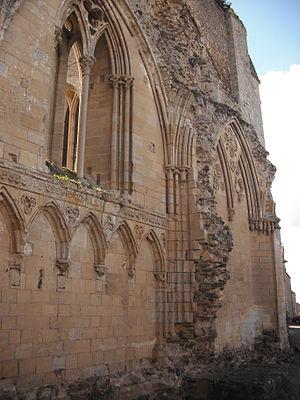
Mur gothique
L'abbaye Saint-Vigor de Cerisy, plus communément appelée abbaye de Cerisy, est l'une des plus anciennes et des plus importantes abbayes de Normandie. Située à Cerisy-la-Forêt, elle était régie par la règle bénédictine. Elle portait le titre d'« abbaye royale ».